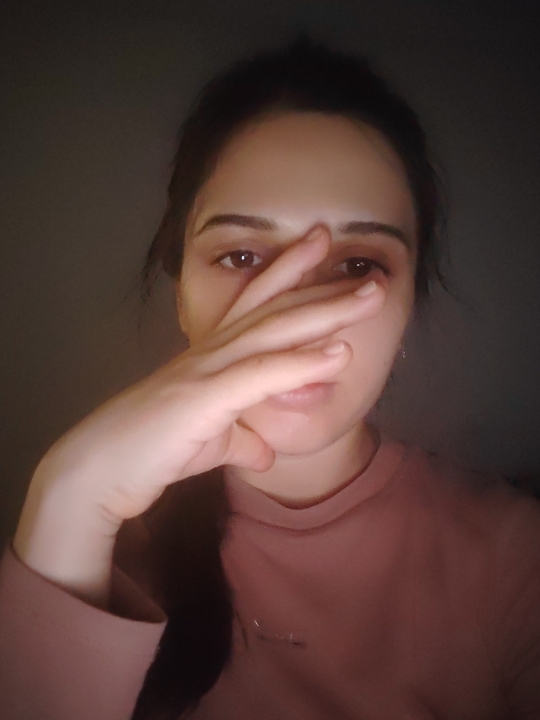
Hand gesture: no_gesture